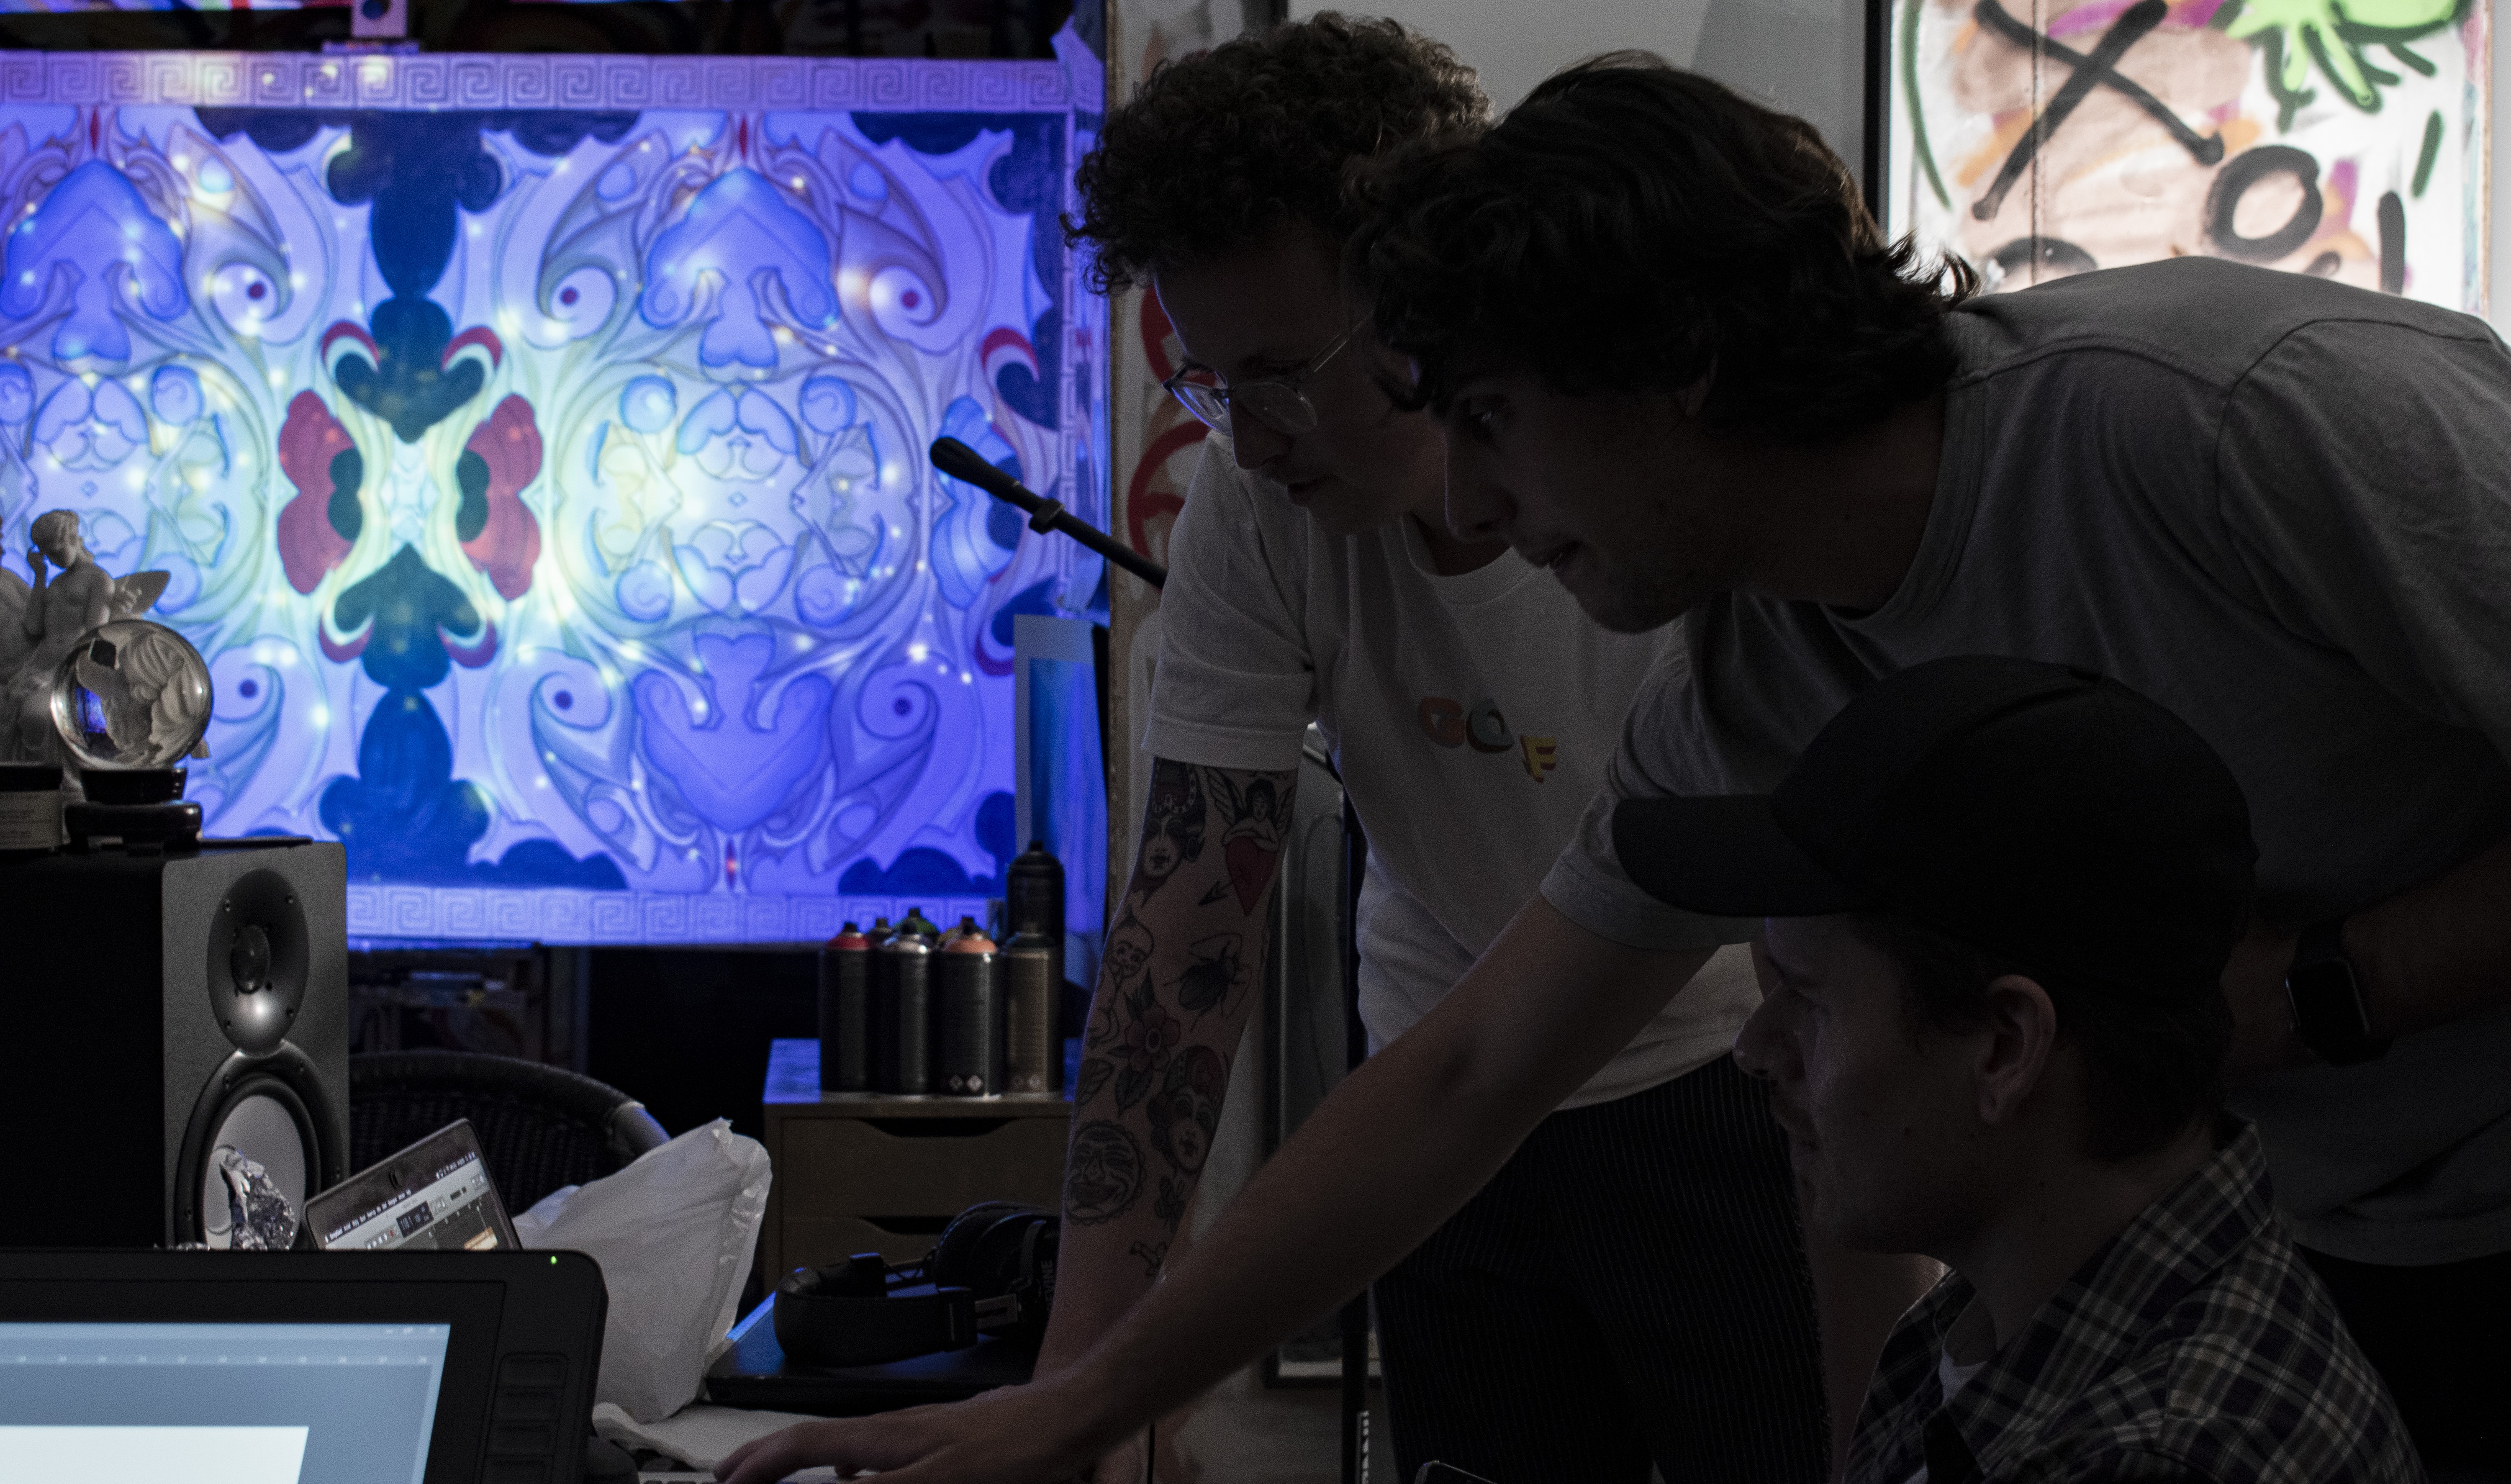
Brecht, Corbeel, illustration, art, work, photography, outside, inside, light, composition, national, nature, color, colour, design, popular, tree, france, belgium, germany, italy, brussels, Brecht Corbeel, decoration, props, concept art, photobashing, reference, blog, people, panda, electronics, artist, visual arts, electronic device, audio equipment, animation, world, black hair